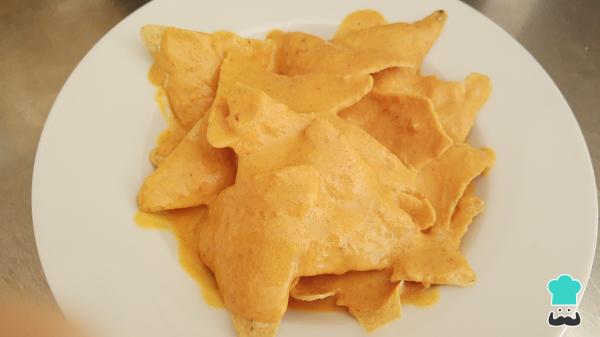
Cuando la salsa ya esté sazonada, retira del fuego. Luego, coloca en un plato una cama de totopos y baña con la salsa, distribuye muy bien para que todos los totopos se remojen. Puedes añadir los totopos a la salsa previamente y dejar reposar.